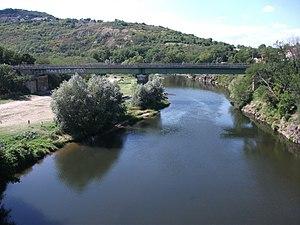
Rivière Allier au nord de Longues (commune de Vic-le-Comte) aval, et au second plan, pont de la ligne de Saint-Germain-des-Fossés à Nîmes-Courbessac [8762]
La liste des ponts sur l'Allier présente les ponts présents sur l'Allier — et ses bras — la rivière française qui s'écoule sur 420 km, principalement en Auvergne et dans le Bourbonnais, dans le Massif central.
Les Martres-de-Veyre est une commune française, située dans le département du Puy-de-Dôme, en région Auvergne-Rhône-Alpes. Elle fait partie de l'aire urbaine de Clermont-Ferrand.